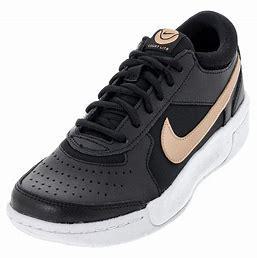
Brand: Nike
Model: Court Zoom Lite 3